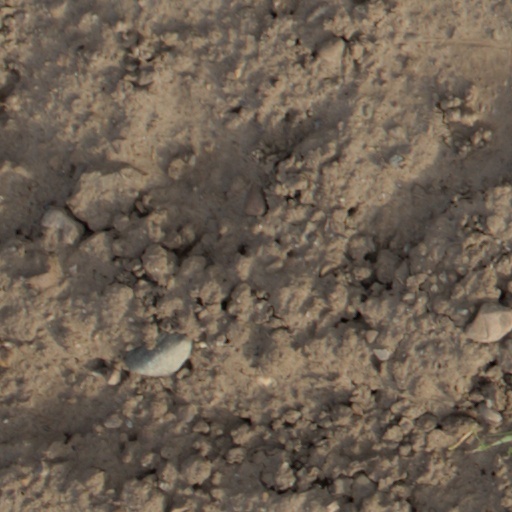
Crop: wheat